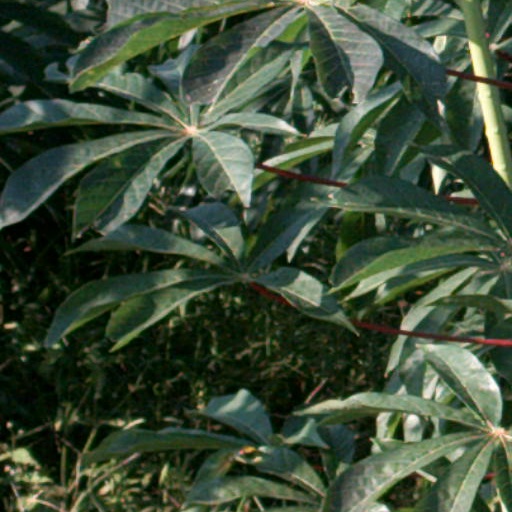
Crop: cassava